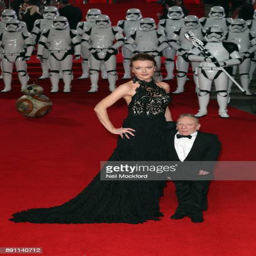
actor attends the european premiere